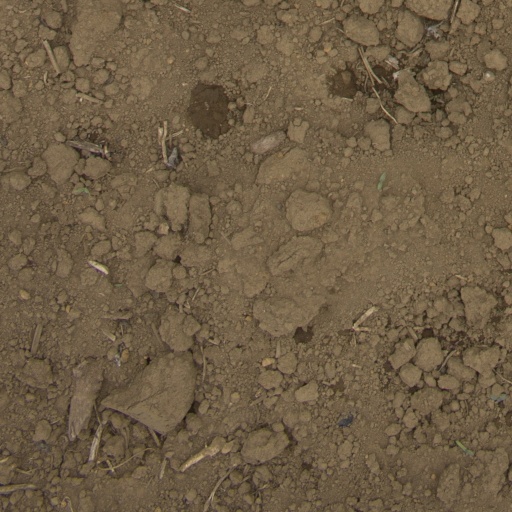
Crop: Jerusalem artichoke